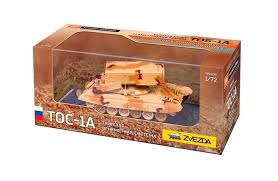
Label: TOS-1